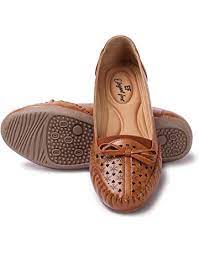
Label: Ballet Flat